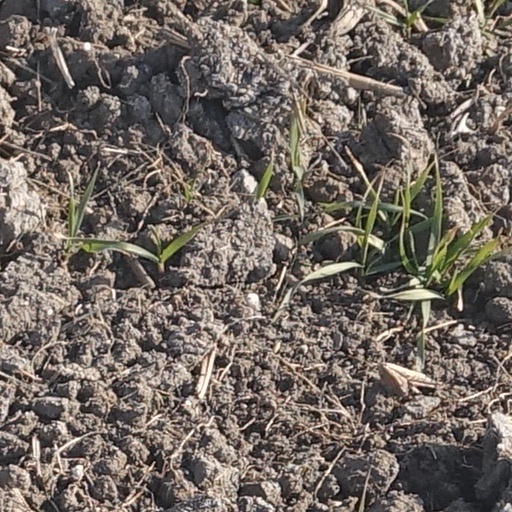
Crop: wheat